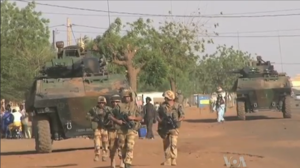
Patrouille de soldats français et blindés VBCI à Gao en mars ou avril 2013.
La « guerre contre le terrorisme » ou « guerre contre la terreur » est le nom donné par l’administration américaine du président George W. Bush à ses campagnes militaires faites en réplique aux attentats du 11 septembre 2001. Ce terme n'est plus employé dans l'administration américaine depuis l'entrée en fonction de l'administration Obama en 2009.
Le Véhicule blindé de combat d'infanterie est un véhicule de combat d'infanterie français tout-terrain à huit roues, conçu et fabriqué en France par Nexter Systems et par Renault Trucks Défense, qui est responsable de toute la partie mobilité de l'engin.